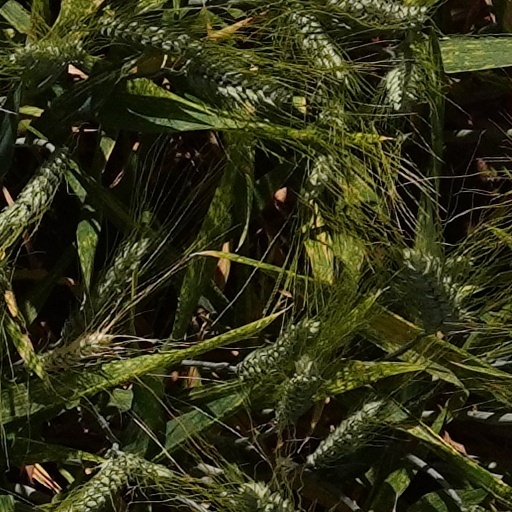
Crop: wheat